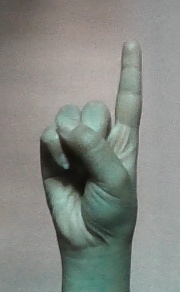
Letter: bb